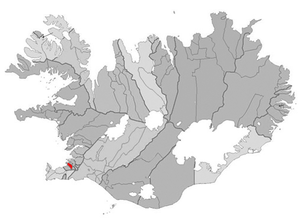
Garðabær est une municipalité du grand Reykjavik en Islande.